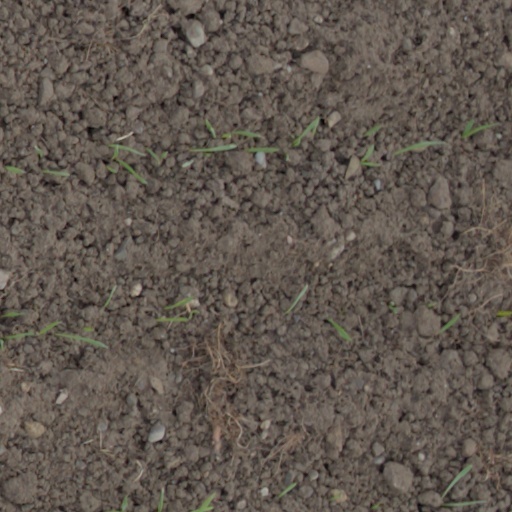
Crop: wheat